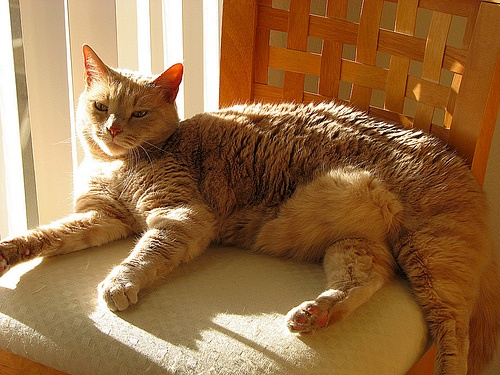
A cat sits on a chair in the window.
A cat rests on a chair in latticed sunlight.
A cat laying down on a cushioned chair.
A cat is laying on the cushion of the chair.
A brown and white cat lounges in a wooden chair.